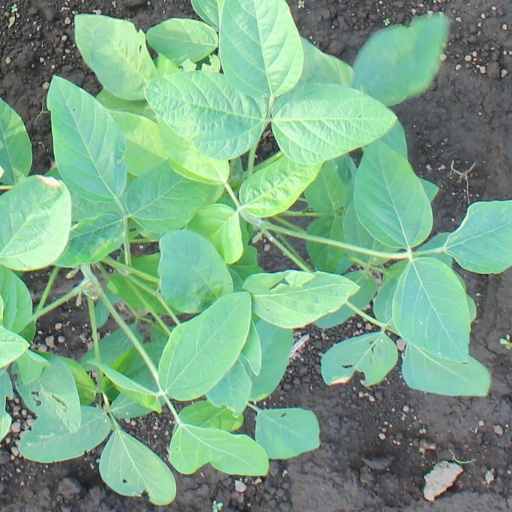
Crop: soybean